Doctor Who: The Game of Time & Space

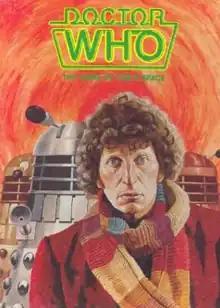

Doctor Who: The Game of Time & Space is a board game published by Games Workshop in 1980 that is based on the long-running British television series "Doctor Who".